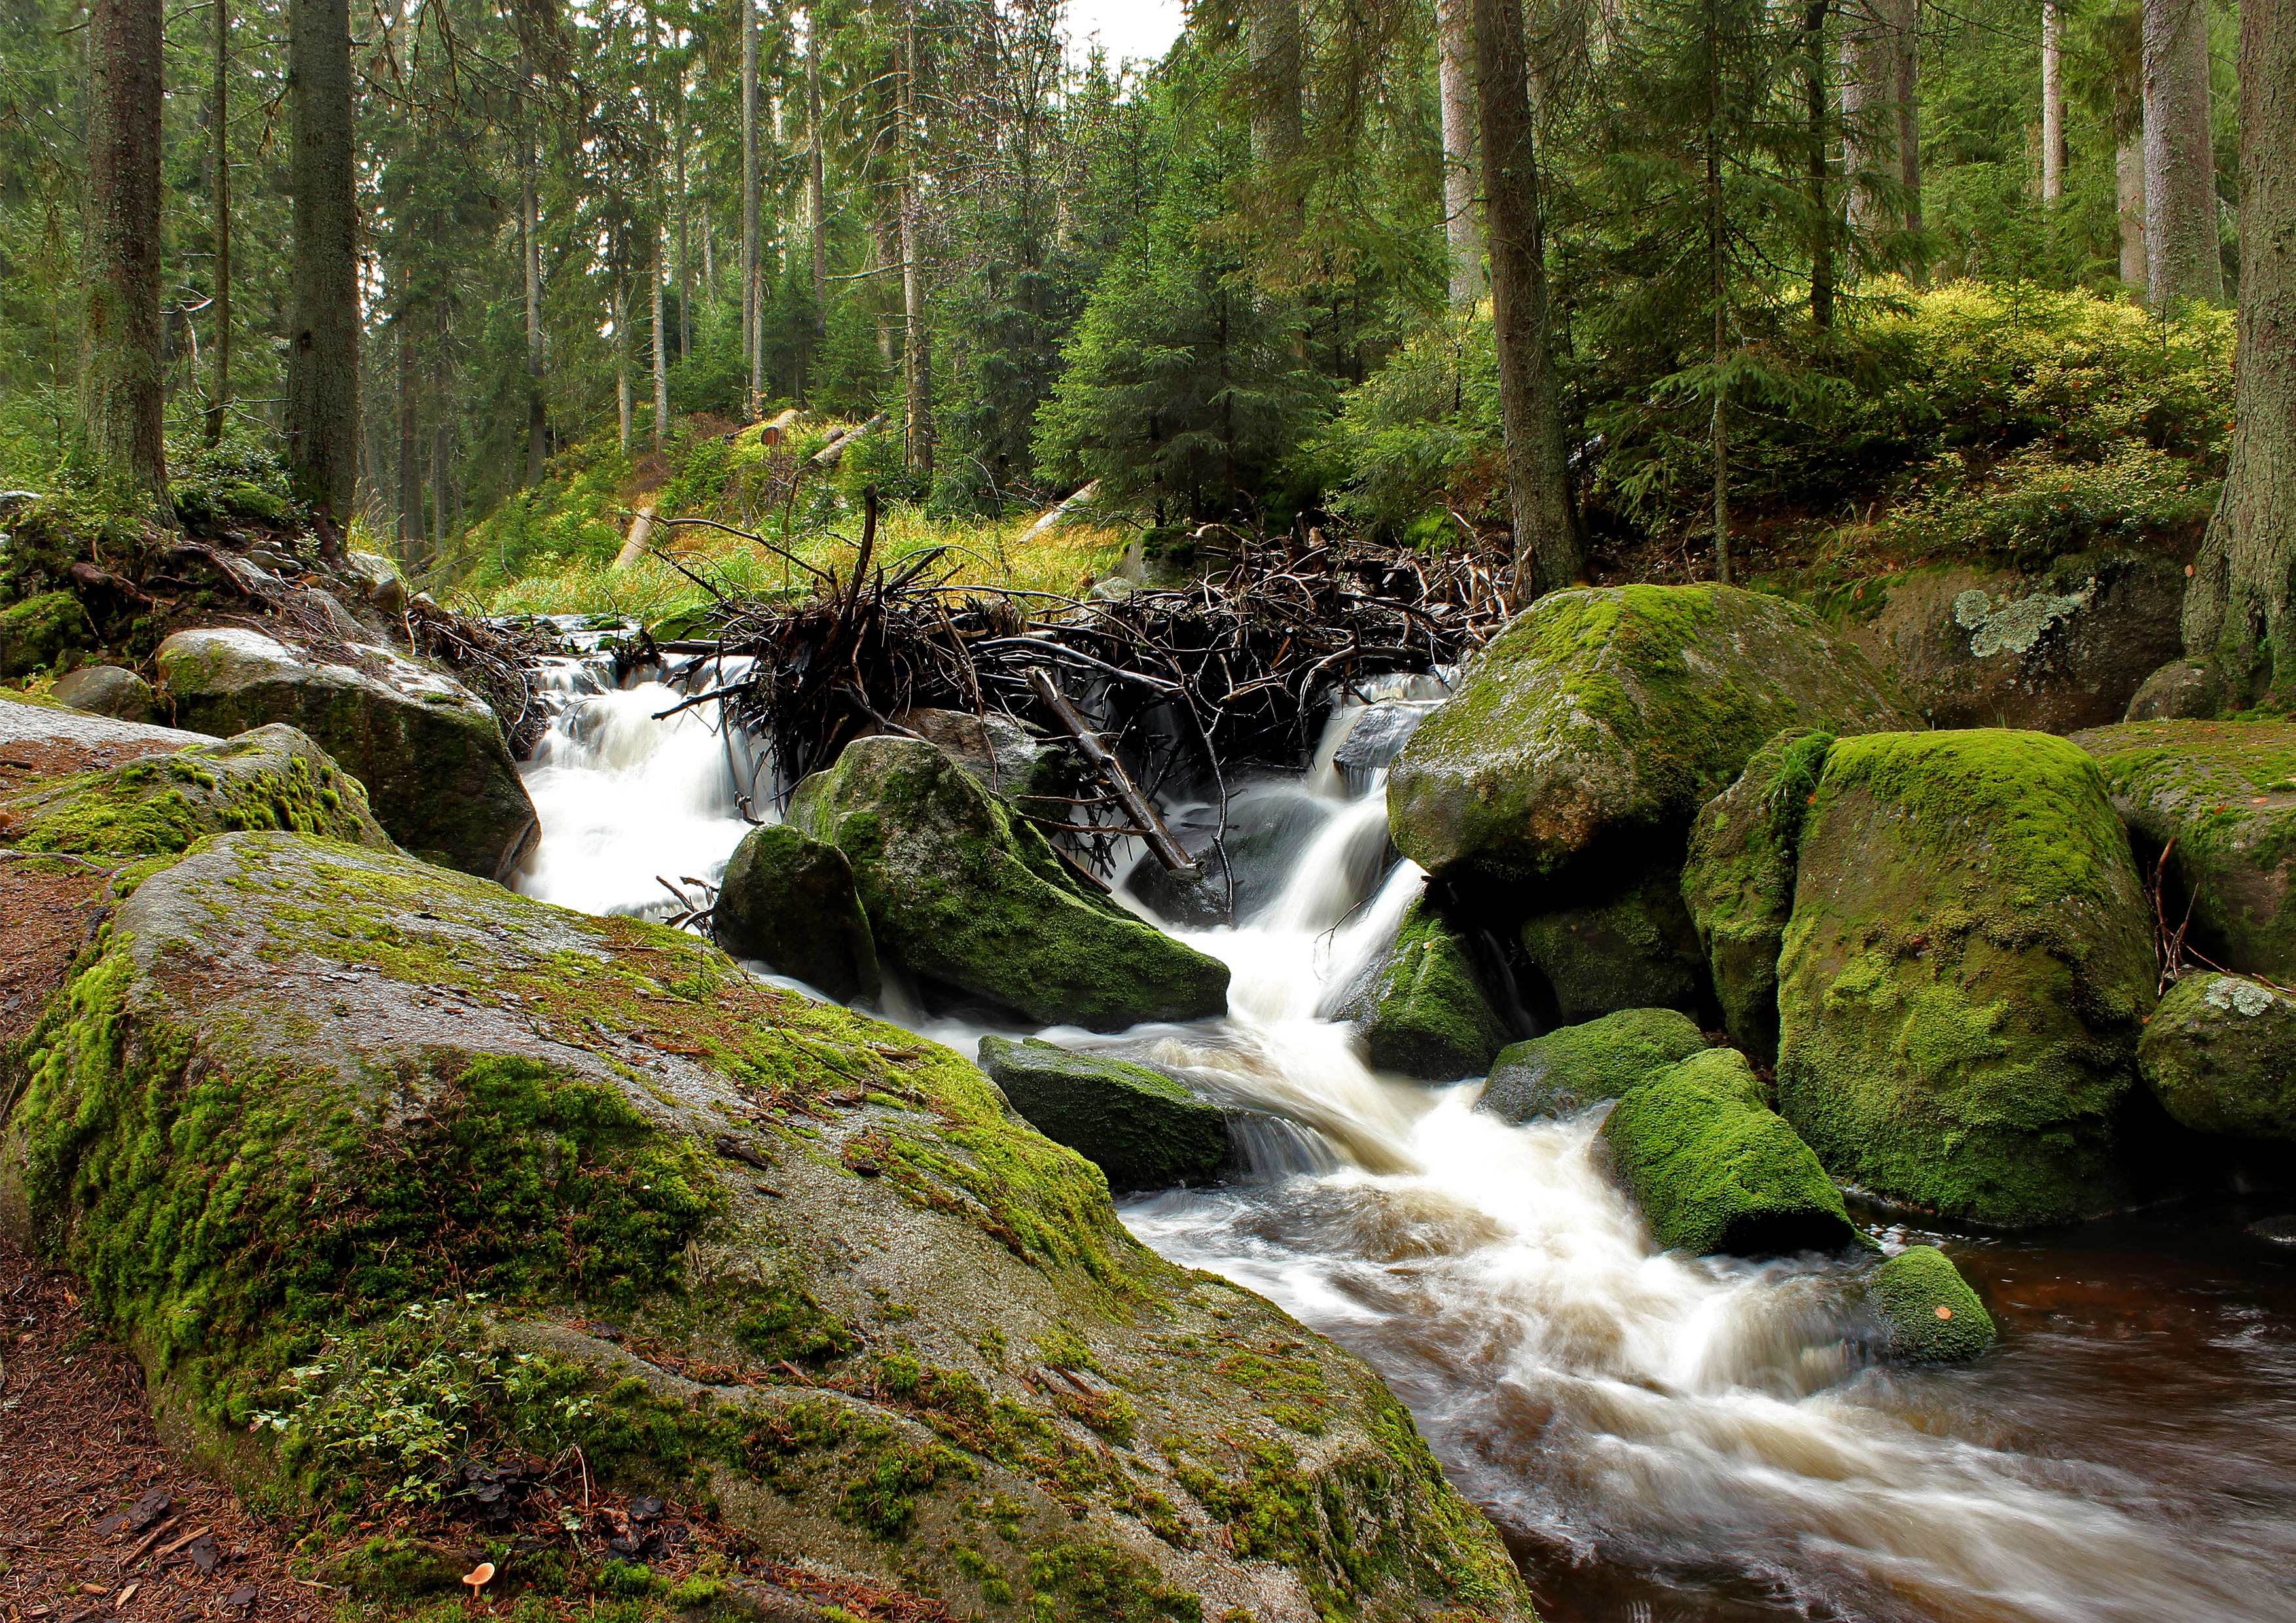
landscape, tree, water, nature, forest, waterfall, creek, wilderness, wood, river, valley, stone, moss, stream, jungle, flowing, autumn, rapid, body of water, trees, current, stones, vegetation, rainforest, ravine, woodland, habitat, water feature, ecosystem, watercourse, south bohemia, umava, old growth forest, kvilda, blurred water, natural environment, geographical feature